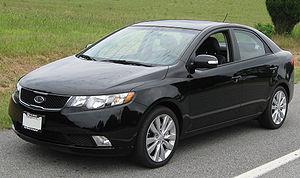
Kia est le nom d'un constructeur automobile sud-coréen, créé en 1944, ayant des usines en Corée du Sud, aux États-Unis, en Chine et en Slovaquie.
La Kia Forte, nommée aussi Kia Cerato, Kia Cerato Forte, Kia Shuma pour la version coupée Koup, Kia Grand Sephia ou Kia Forte Furuidi, est une berline du constructeur automobile sud-coréen Kia Motors lancée le 21 août 2008 en Corée du Sud.